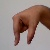
The image shows a hand gesture representing the letter 'Q' in Indian Sign Language.